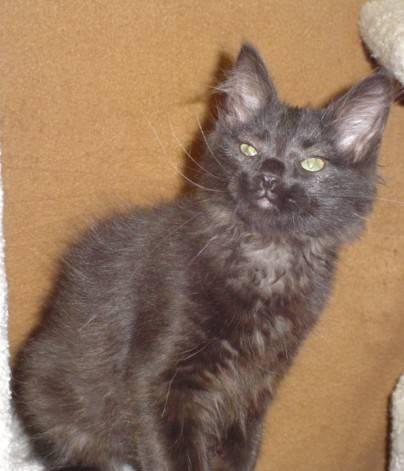
cat